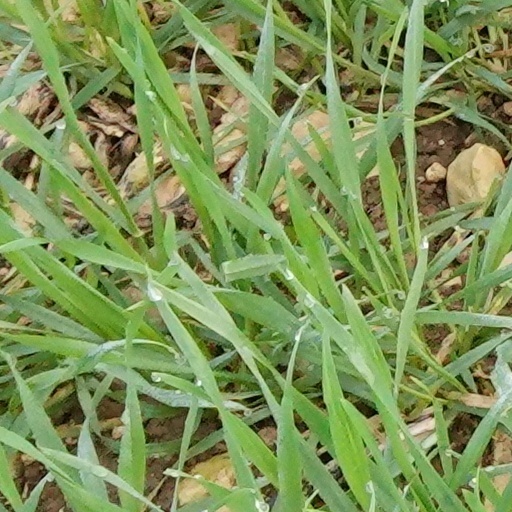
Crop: wheat